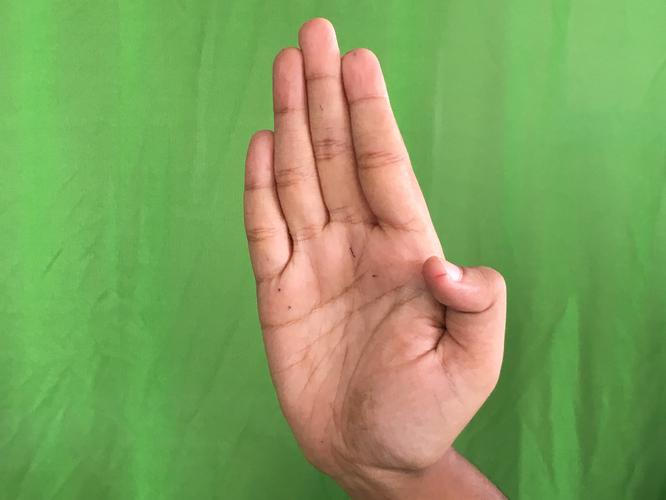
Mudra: Pathaka
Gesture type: single_hand